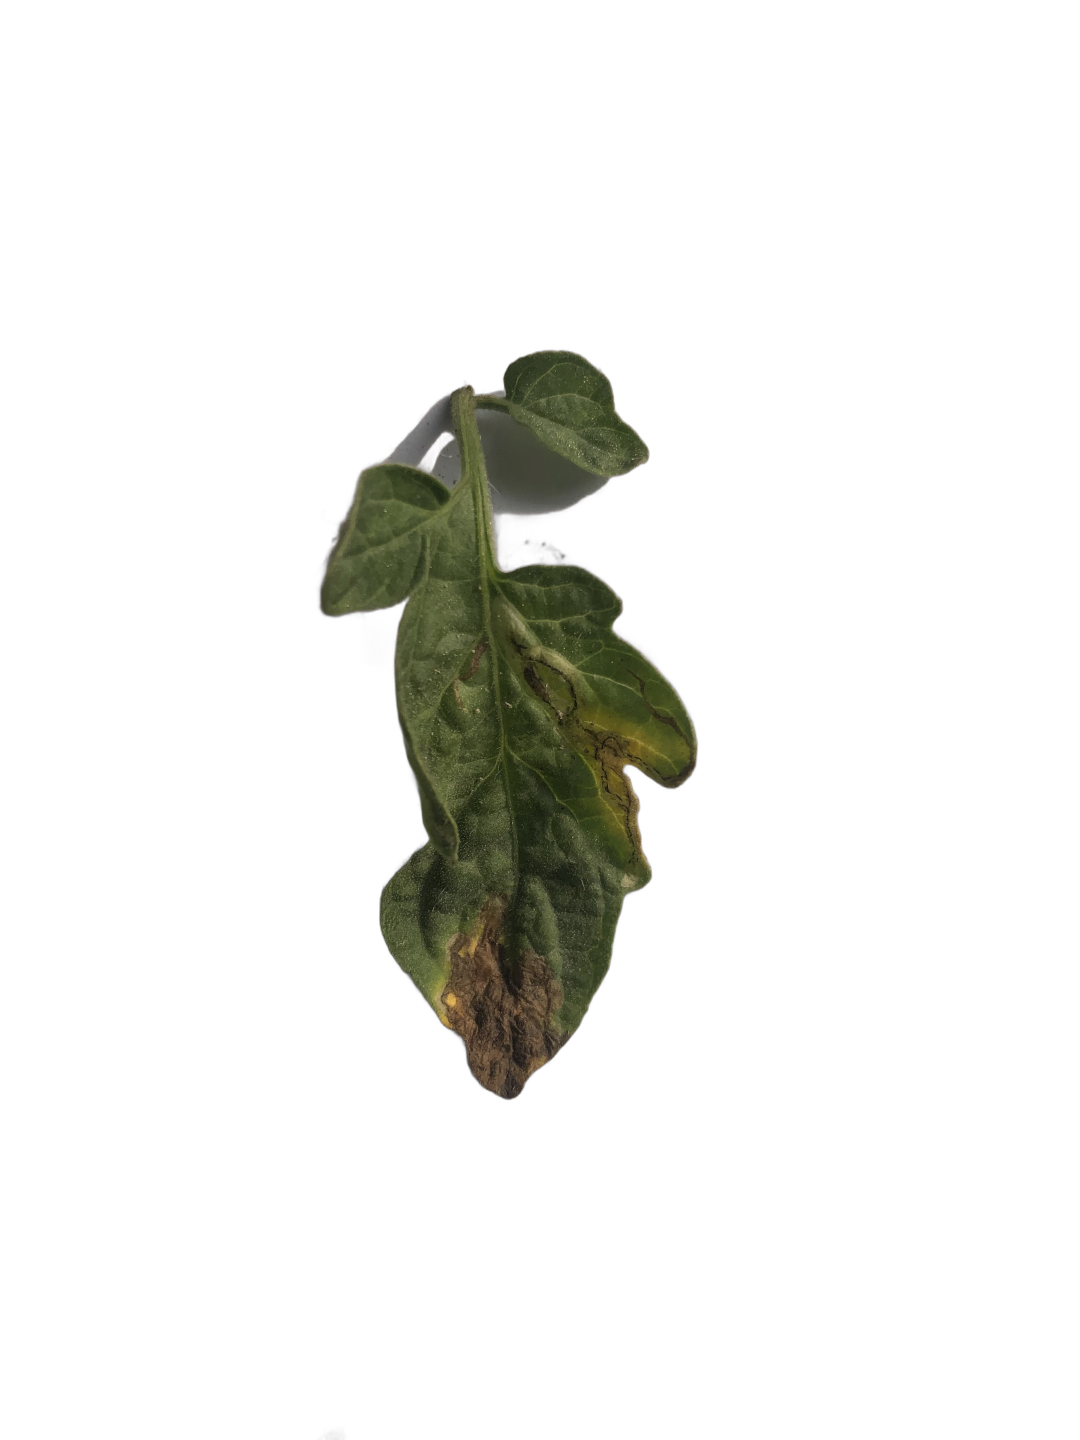
Crop: Tomato
Label: Spot